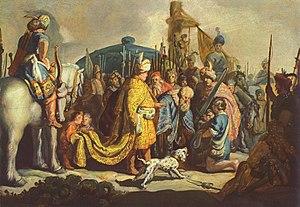
Rembrandt Harmenszoon van Rijn, habituellement désigné sous son seul prénom de Rembrandt, né à Leyde le 15 juillet 1606 ou 1607 et mort à Amsterdam le 4 octobre 1669, est généralement considéré comme l'un des plus grands peintres de l'histoire de la peinture, notamment de la peinture baroque, et l'un des plus importants peintres de l'École hollandaise du XVIIᵉ siècle. Rembrandt a également réalisé des gravures et des dessins et est l'un des plus importants aquafortistes de l'histoire. Il a vécu pendant ce que les historiens appellent le siècle d'or néerlandais, durant lequel culture, sciences, commerce et influence politique des Provinces-Unies ont atteint leur apogée.